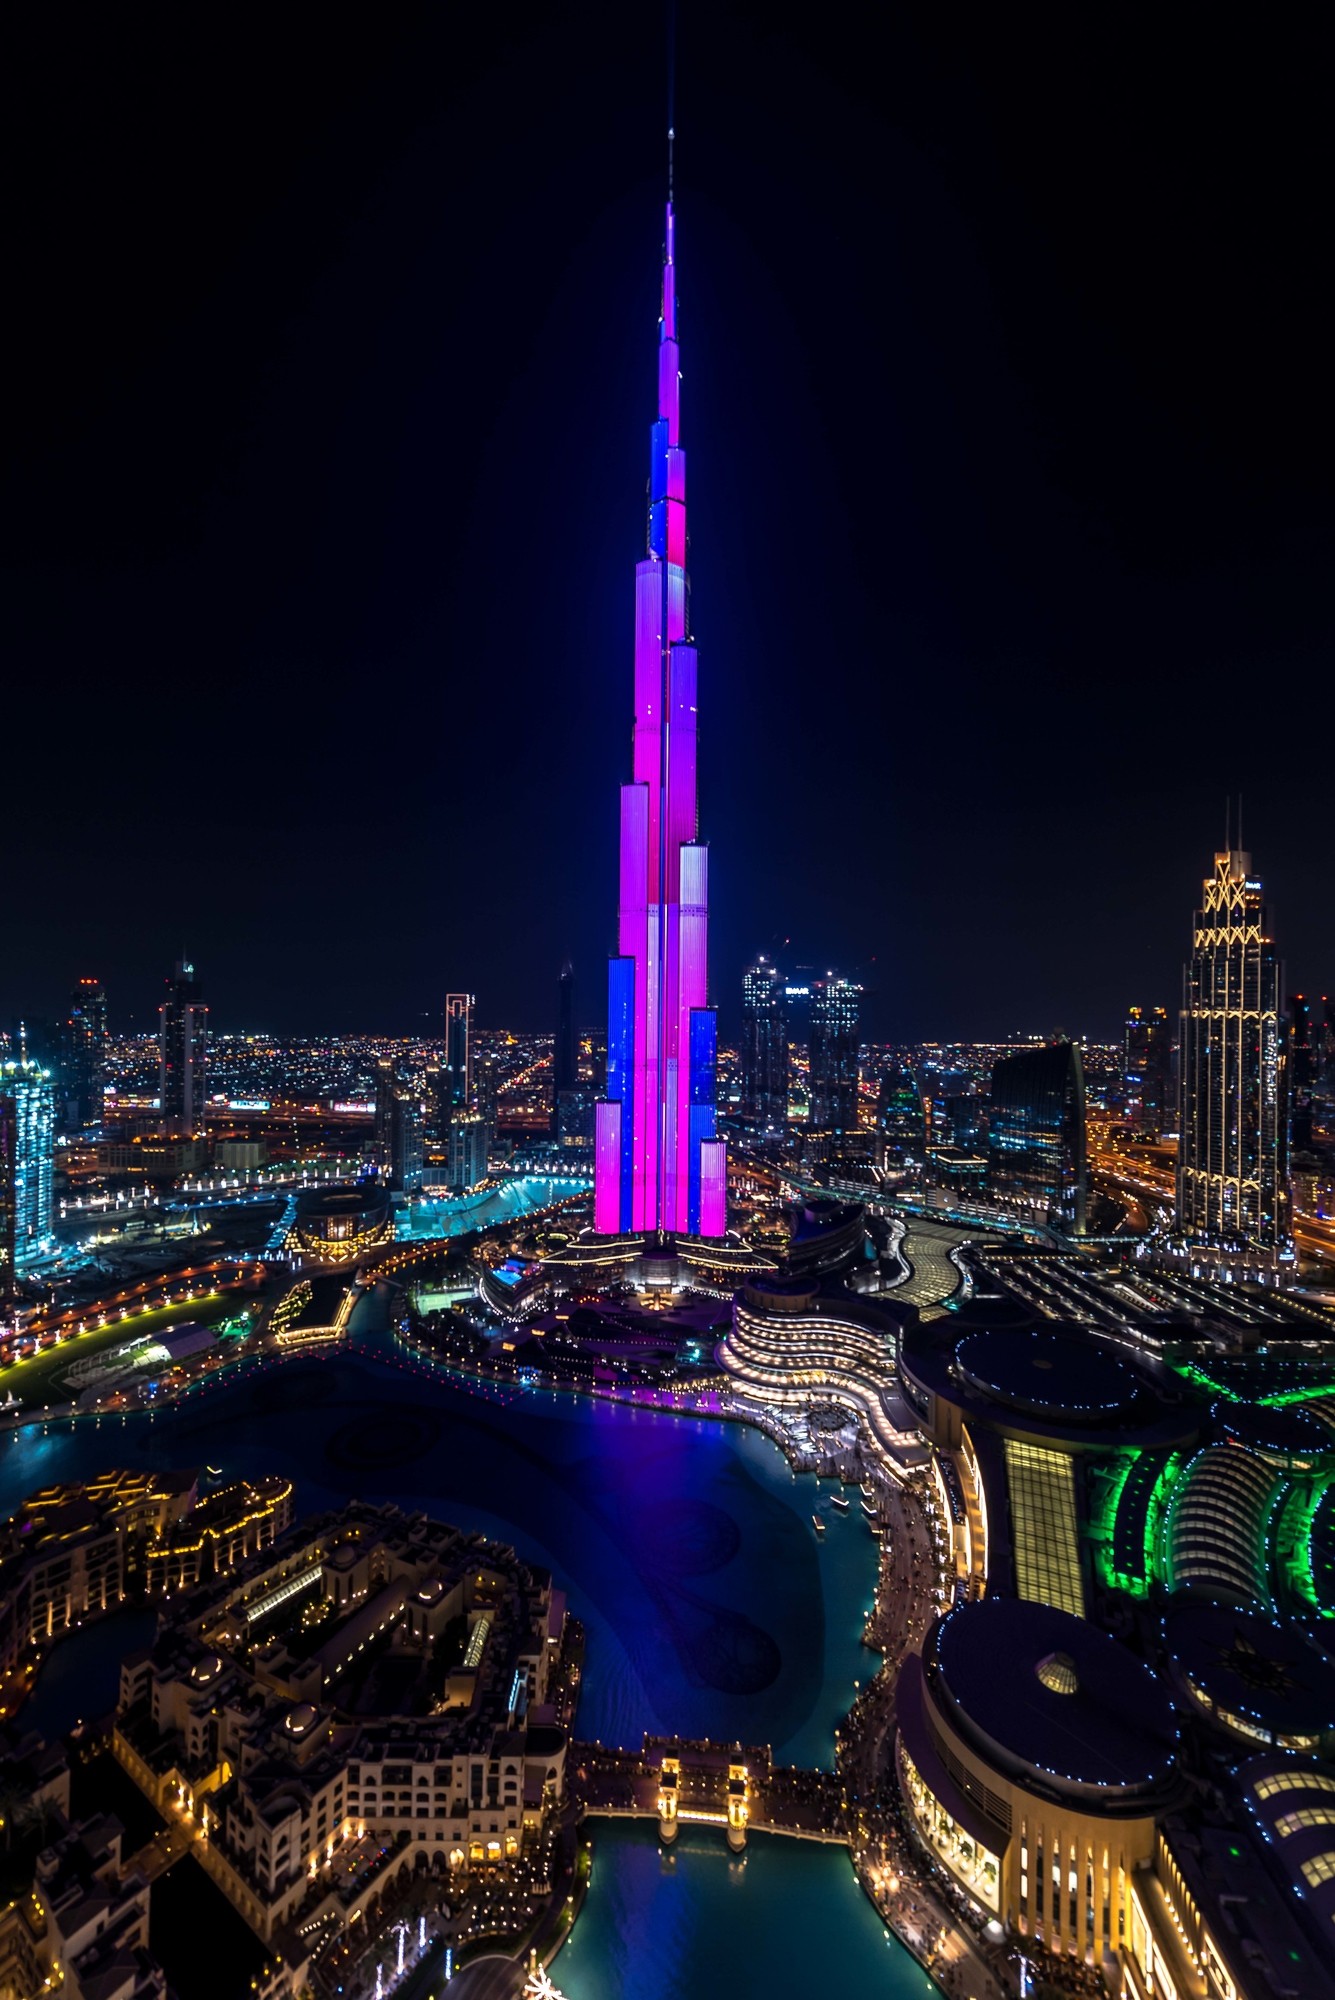
Landmark: Burj Khalifa